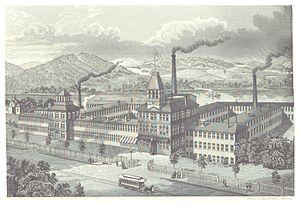
L’horlogerie regroupe la science, la technique, l'art, l'industrie, le commerce des instruments propres à mesurer le temps.